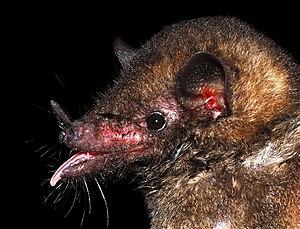
Cette liste commentée recense la mammalofaune en Guyane. Elle répertorie les espèces de mammifères guyanais actuels et celles qui ont été récemment classifiées comme éteintes. Cette liste comporte 250 espèces réparties en douze ordres et 43 familles, dont quatre sont « en danger », sept sont « vulnérables », cinq sont « quasi menacées » et 27 ont des « données insuffisantes » pour être classées.